Home construction

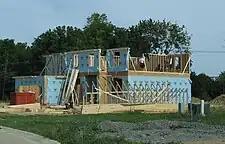
New home construction, Pittsfield Township, Michigan

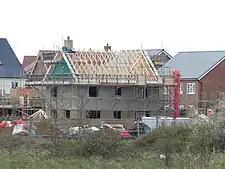
A new house under construction, Wymondham

Home construction or residential construction is the process of constructing a house, apartment building, or similar residential building generally referred to as a 'home' when giving consideration to the people who might now or someday reside there. Beginning with simple pre-historic shelters, home construction techniques have evolved to produce the vast multitude of living accommodations available today. Different levels of wealth and power have warranted various sizes, luxuries, and even defenses in a "home". Environmental considerations and cultural influences have created an immensely diverse collection of architectural styles, creating a wide array of possible structures for homes.